Altenbamberg

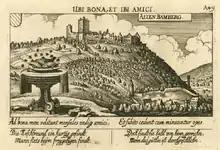
Altenbamberg in the 17th century with Castle Altenbaumburg looming over it

The following are listed buildings or sites in Rhineland-Palatinate's Directory of Cultural Monuments: